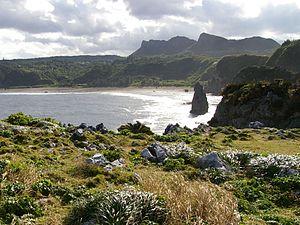
Le parc national de Yanbaru est un parc national fondé en 2016 dans la préfecture d'Okinawa, au Japon.